Cambre

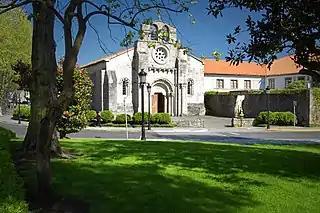
Our Lady Mary of Cambre

Cambre's name is considered to derive from "Calambre" or "Calamber", according to different sources. It is first mentioned during the construction of the Church of Santa María (12th century). The name was very possibly given to the area by Knights Templar, a Christian order created in the aftermath of the First Crusade of 1096. The Order ceased to exist two centuries later, but after they had built a fortress near the town's centre which has since ceased to exist. One of Cambre's parishes is called Temple in their honour.